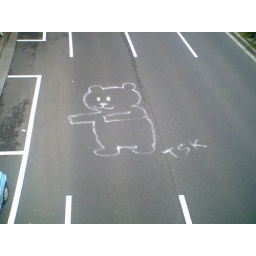
mona bear on the road near shinjuku